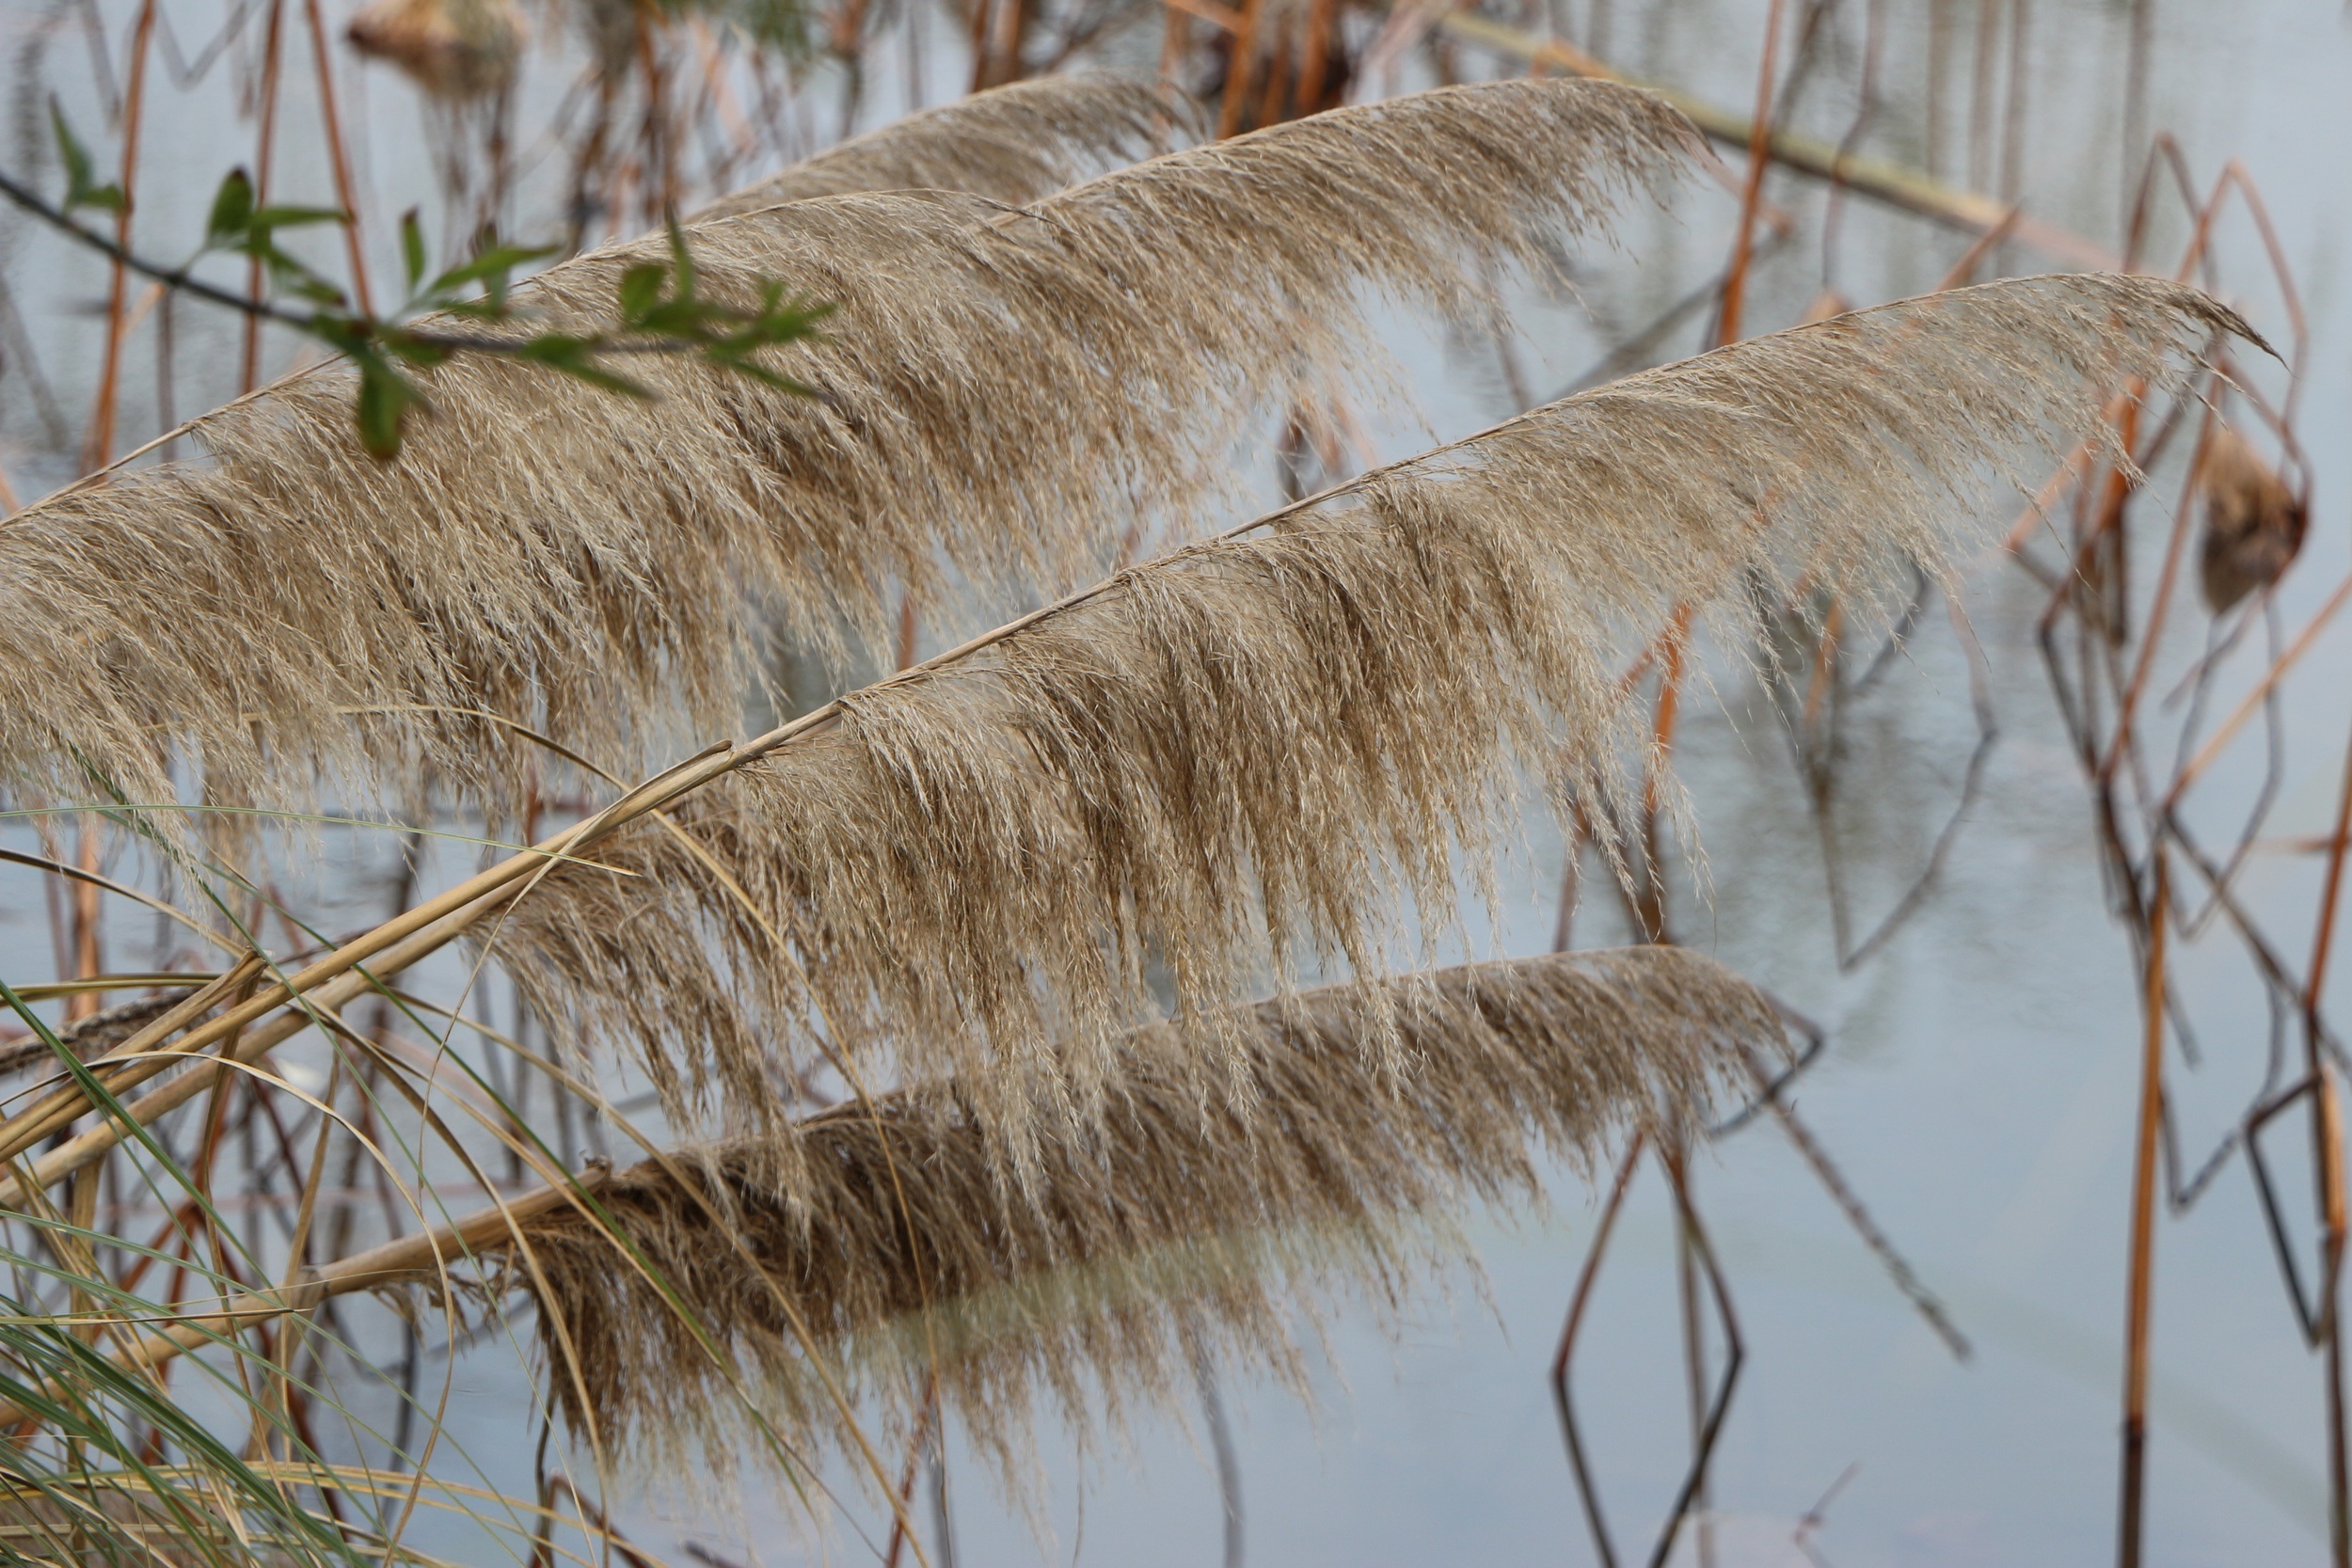
tree, nature, grass, wetlands, branch, winter, plant, wood, leaf, frost, reed, pond, agriculture, season, twig, grass family, phragmites